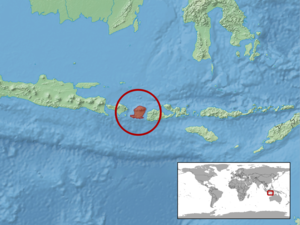
Cyrtodactylus gordongekkoi est une espèce de geckos de la famille des Gekkonidae.